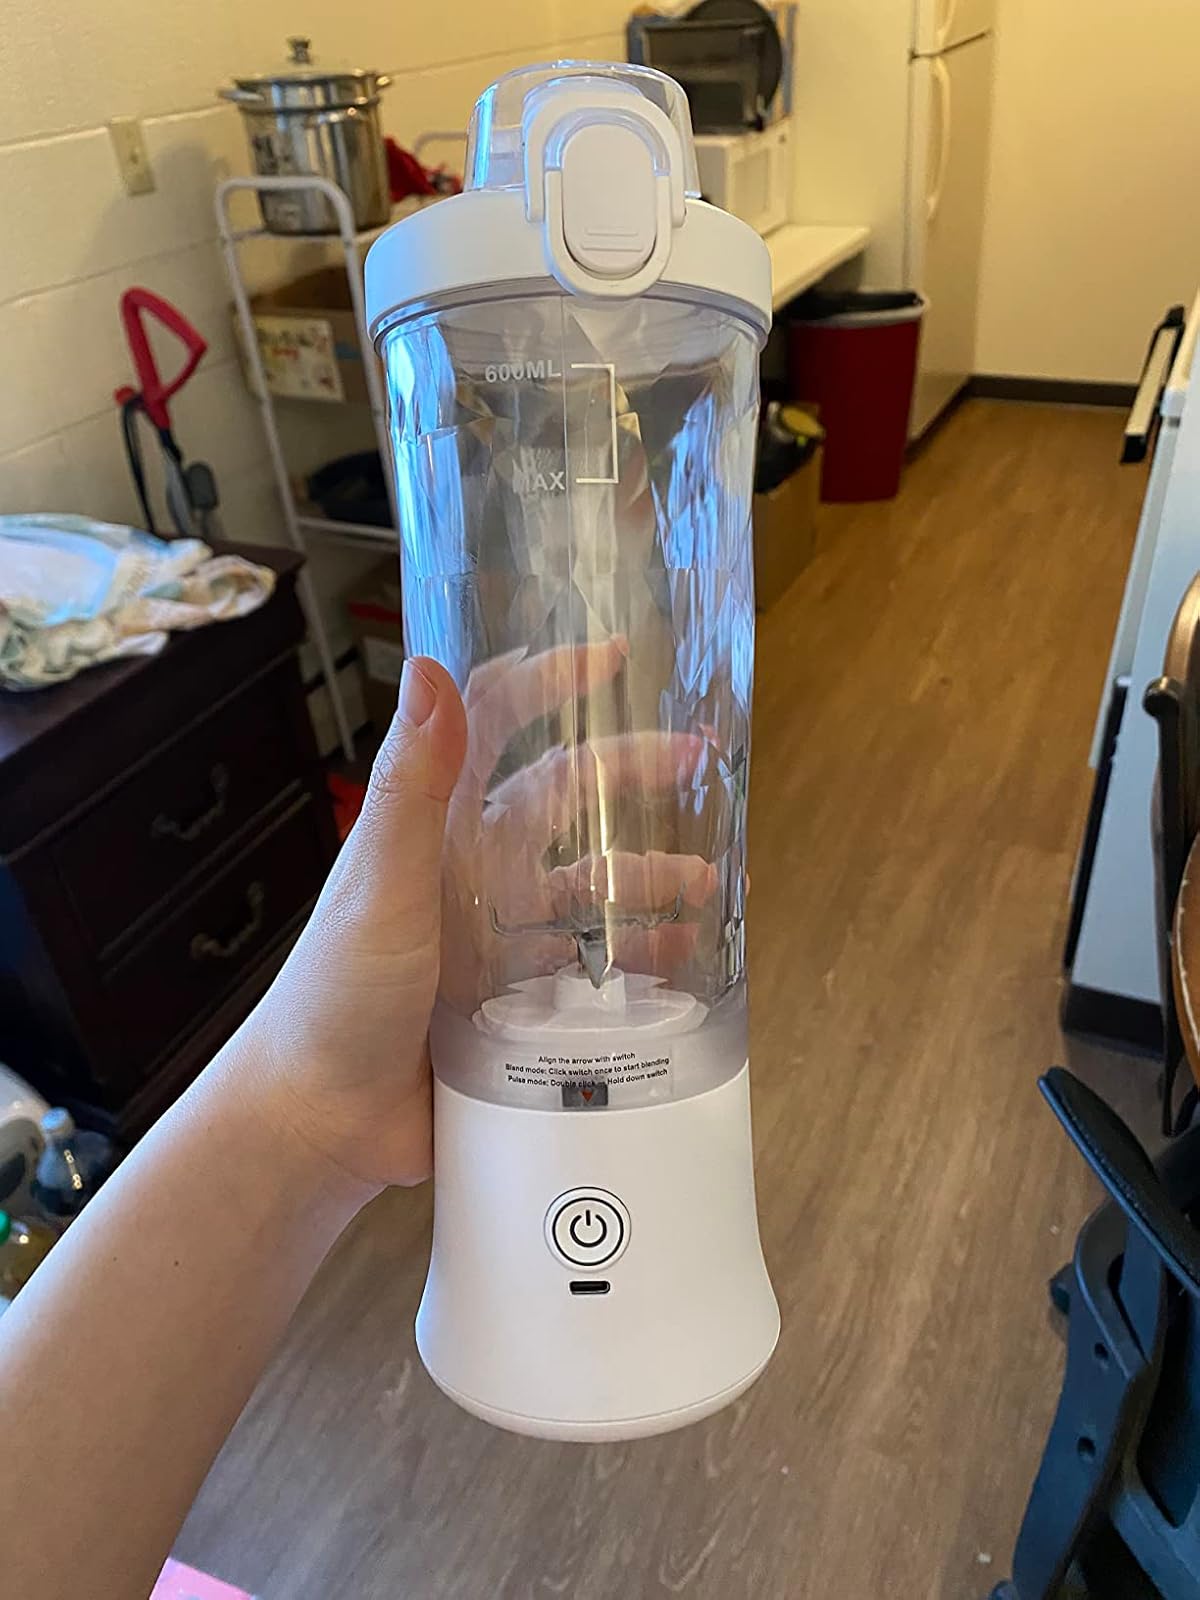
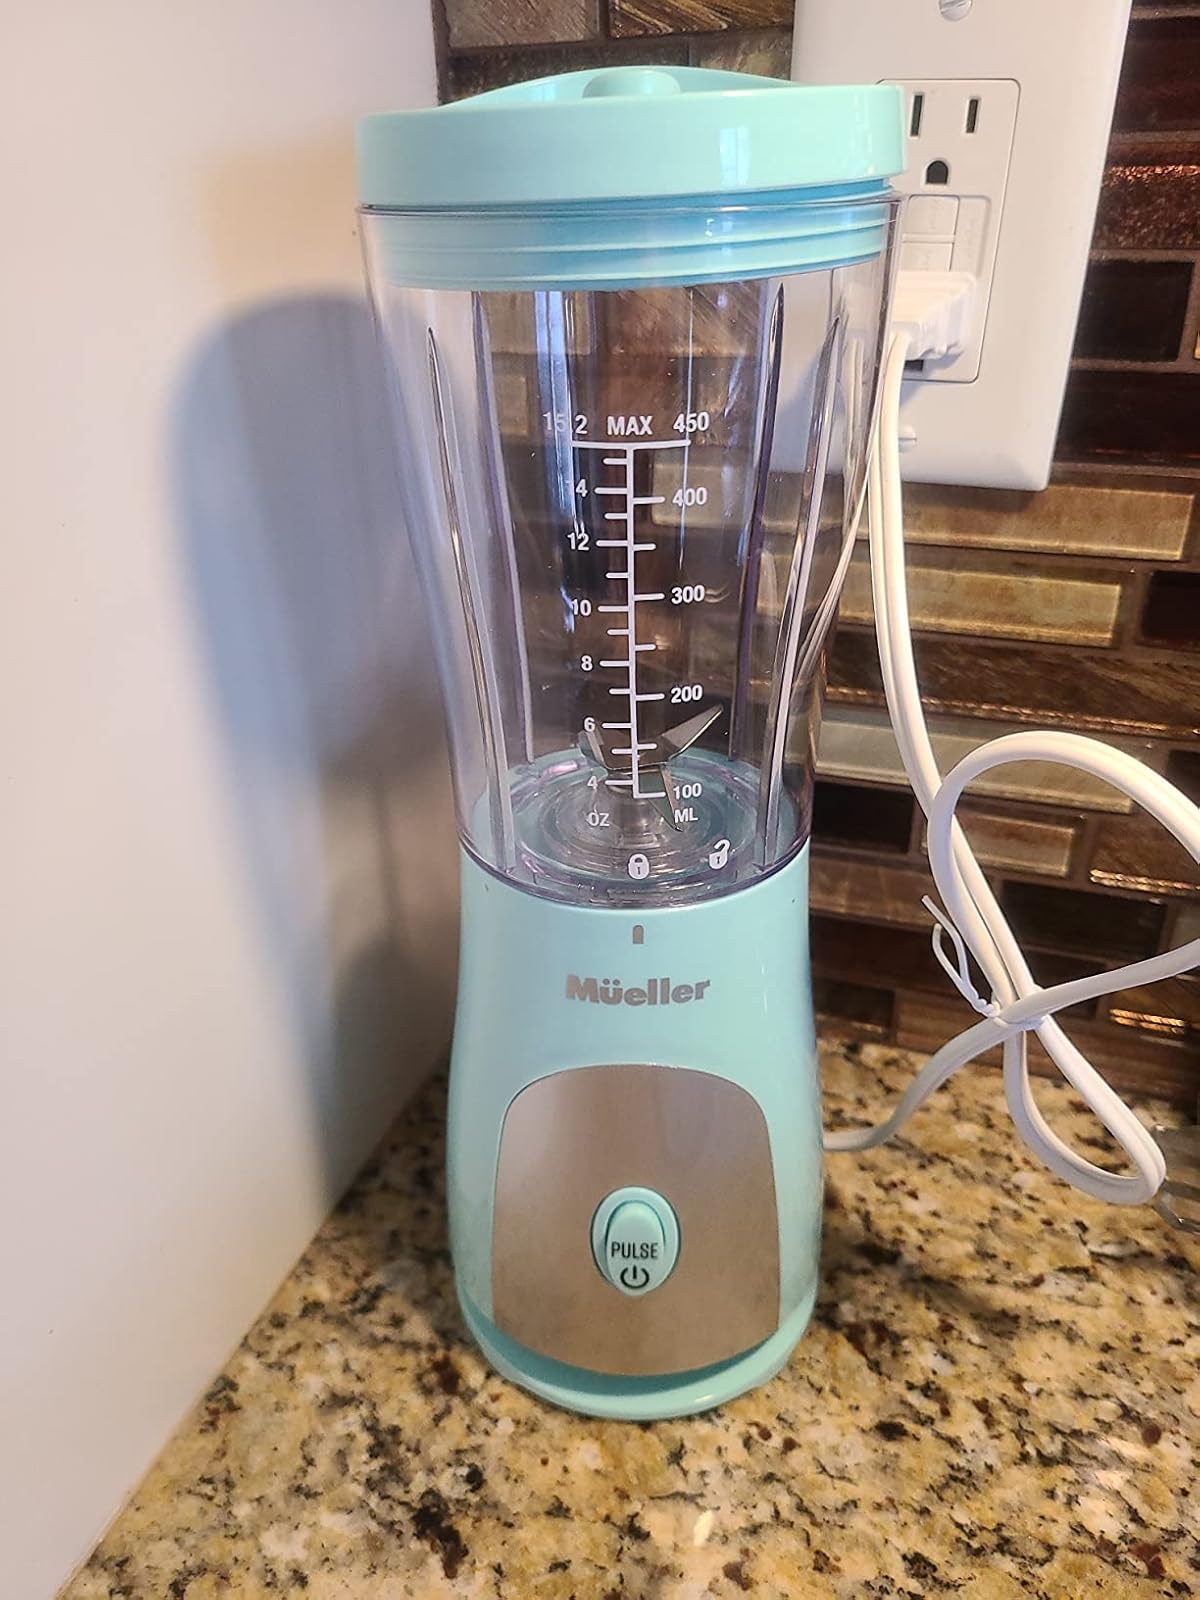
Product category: items_blender
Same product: no